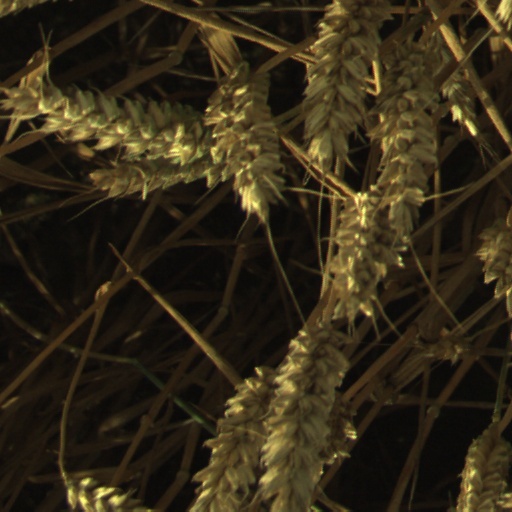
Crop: wheat